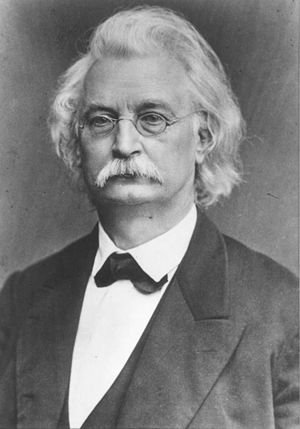
Karl Richard Lepsius
Karl Richard Lepsius var en tysk ægyptolog.